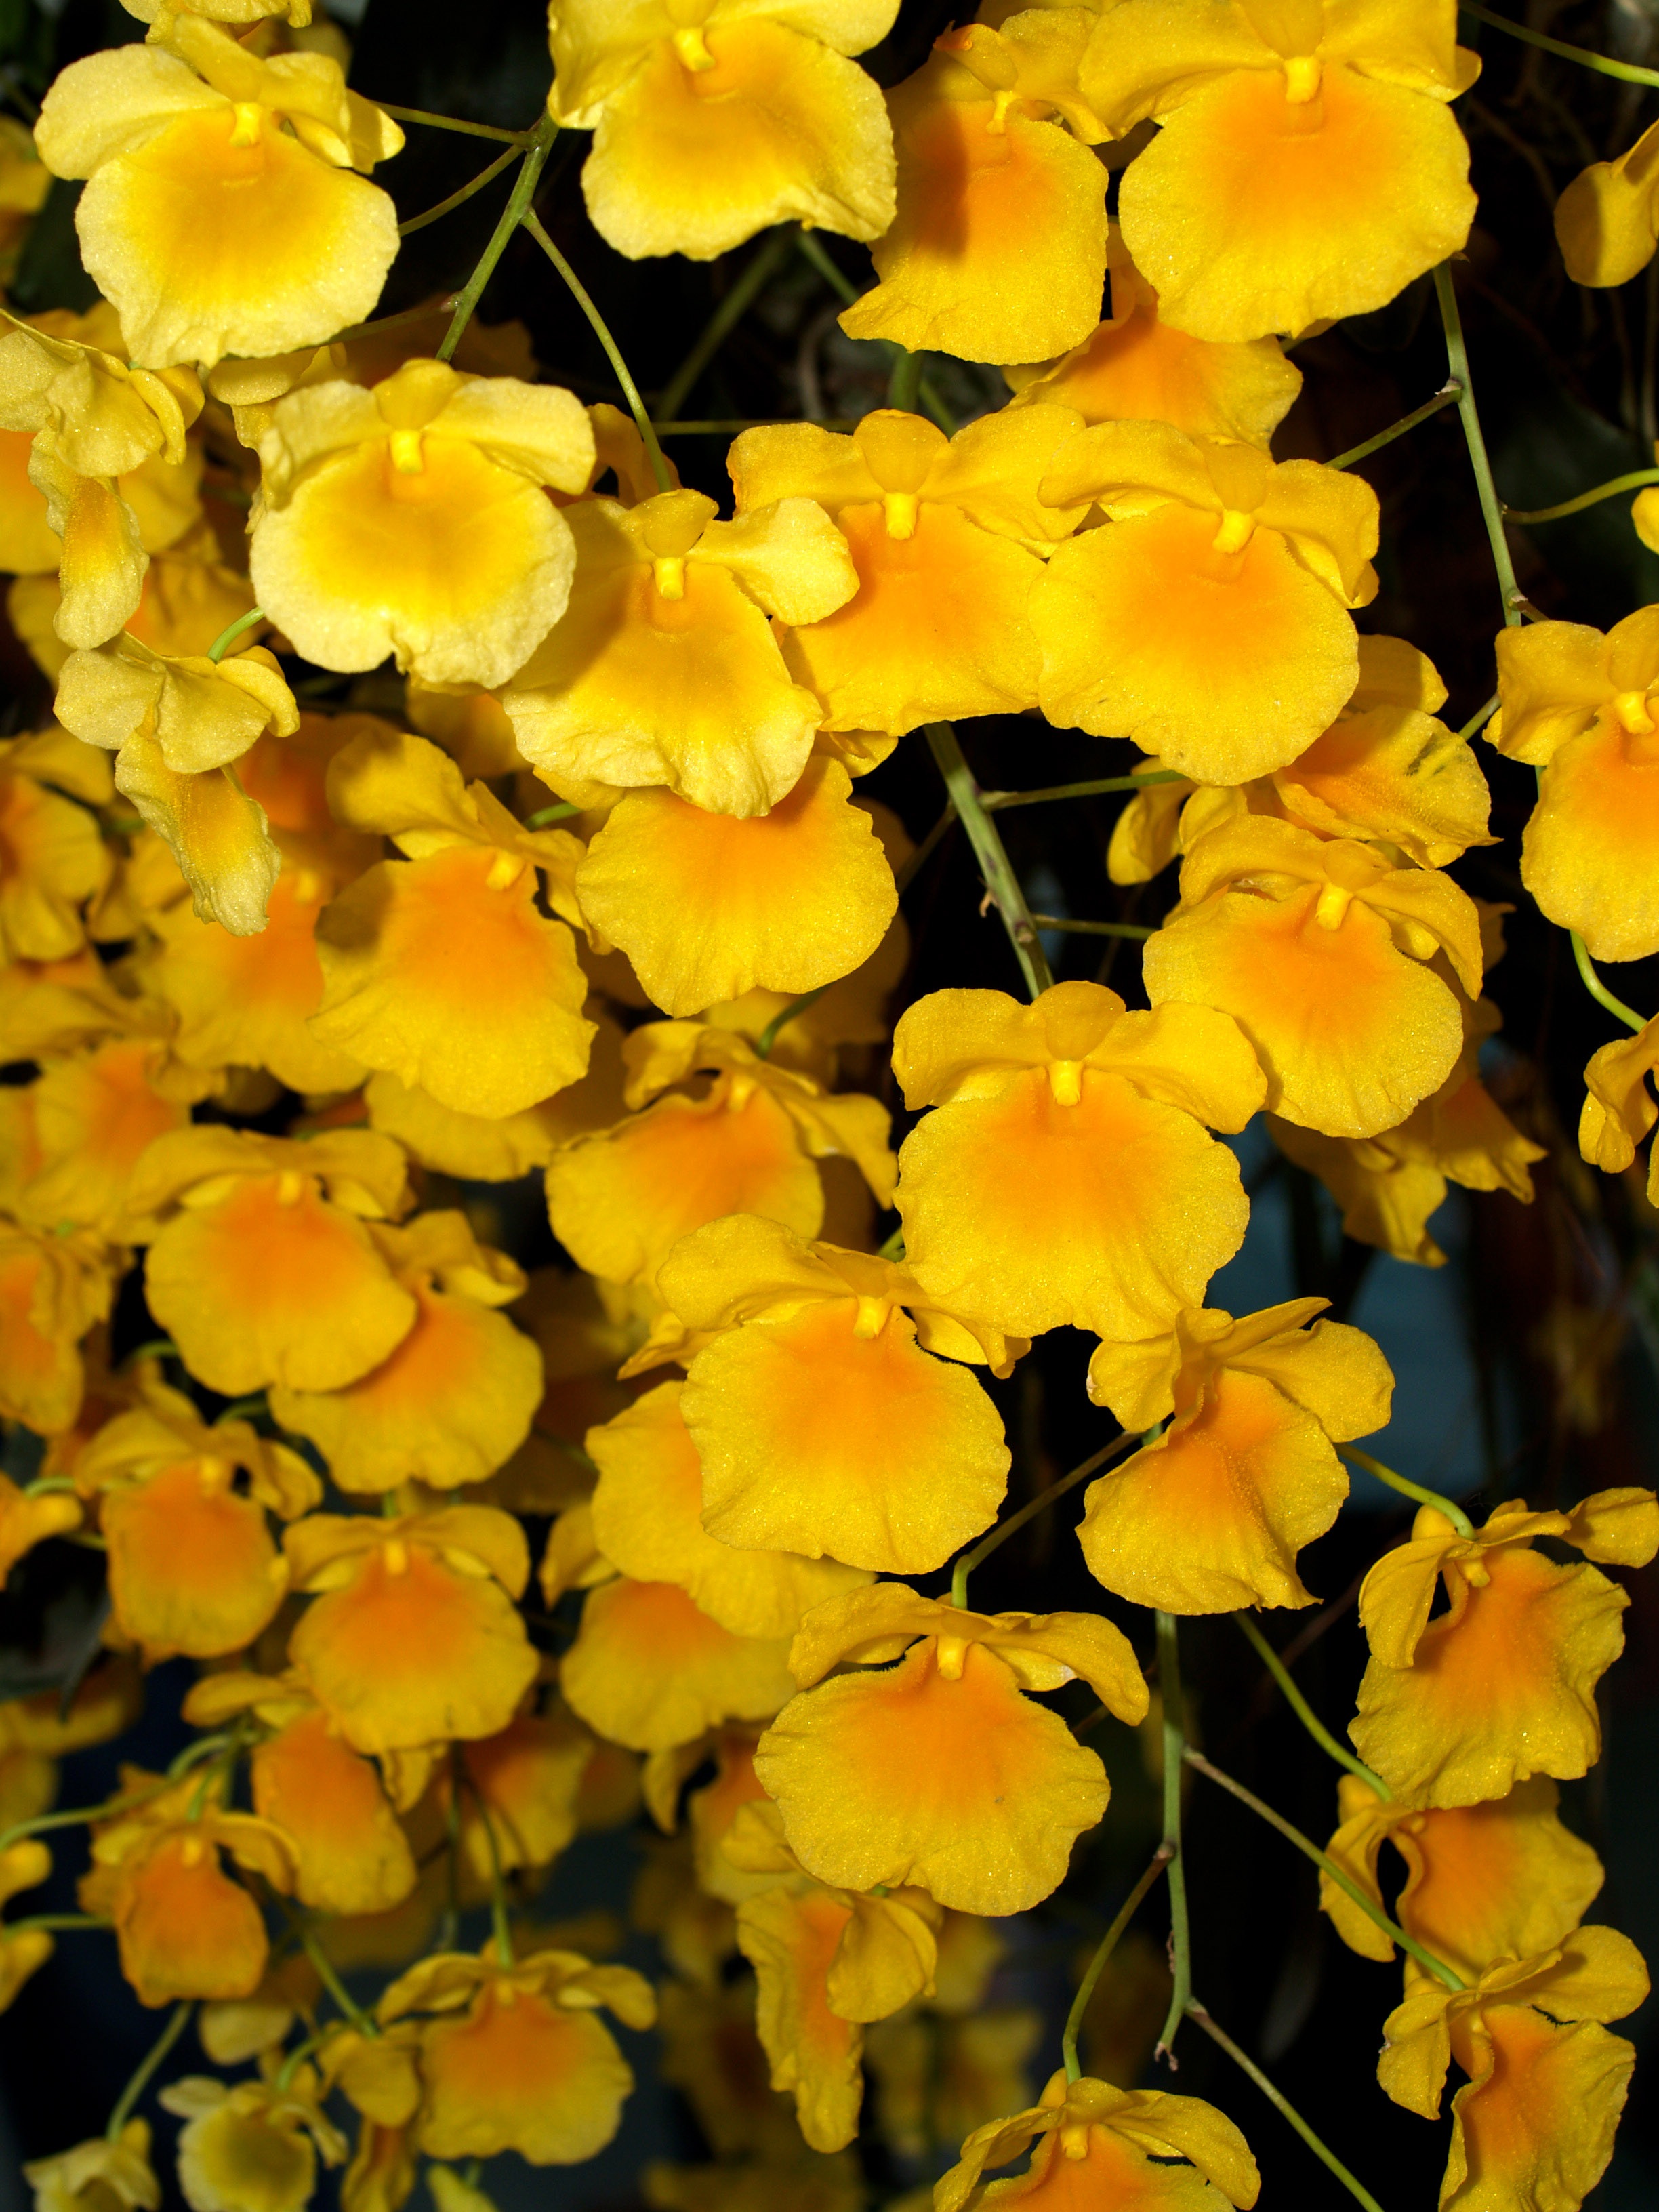
nature, branch, blossom, growth, plant, flower, purple, petal, bloom, summer, daisy, foliage, bouquet, decoration, spring, tropical, lush, color, natural, clean, botany, yellow, pink, flora, botanical, orchid, luxury, ornate, decorative, violet, blowing, bright, head, beautiful, conservation, event, exotic, bud, oriental, elegance, individual, carpel, flowering plant, phalanxes, land plant